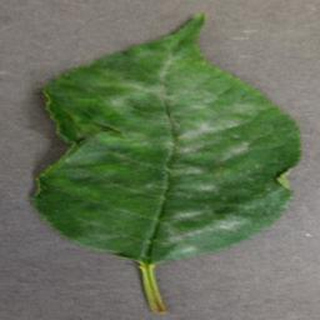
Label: cherry_powdery_mildew